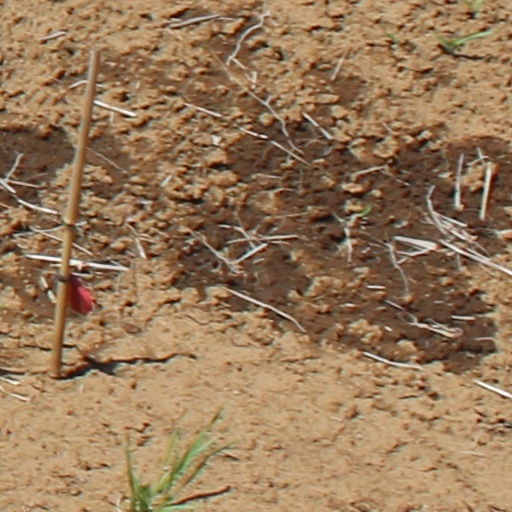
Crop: wheat